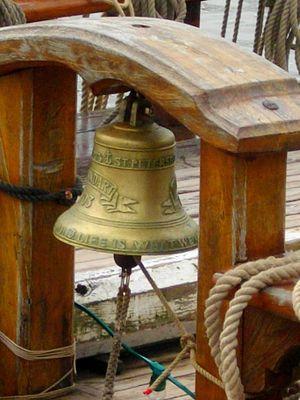
Le trois-mâts carré russe SHTANDART (Armada Rouen 2013). La cloche de quart.
Sur un bateau ou dans l'armée, un quart, est la fraction de temps pendant laquelle une équipe est de service ou de faction aux commandes, aux manœuvres, à la veille et la sécurité d'un navire ou à son entretien.